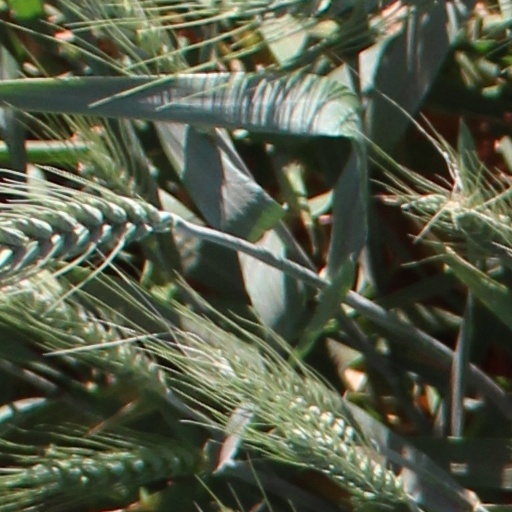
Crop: wheat